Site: brandenburg
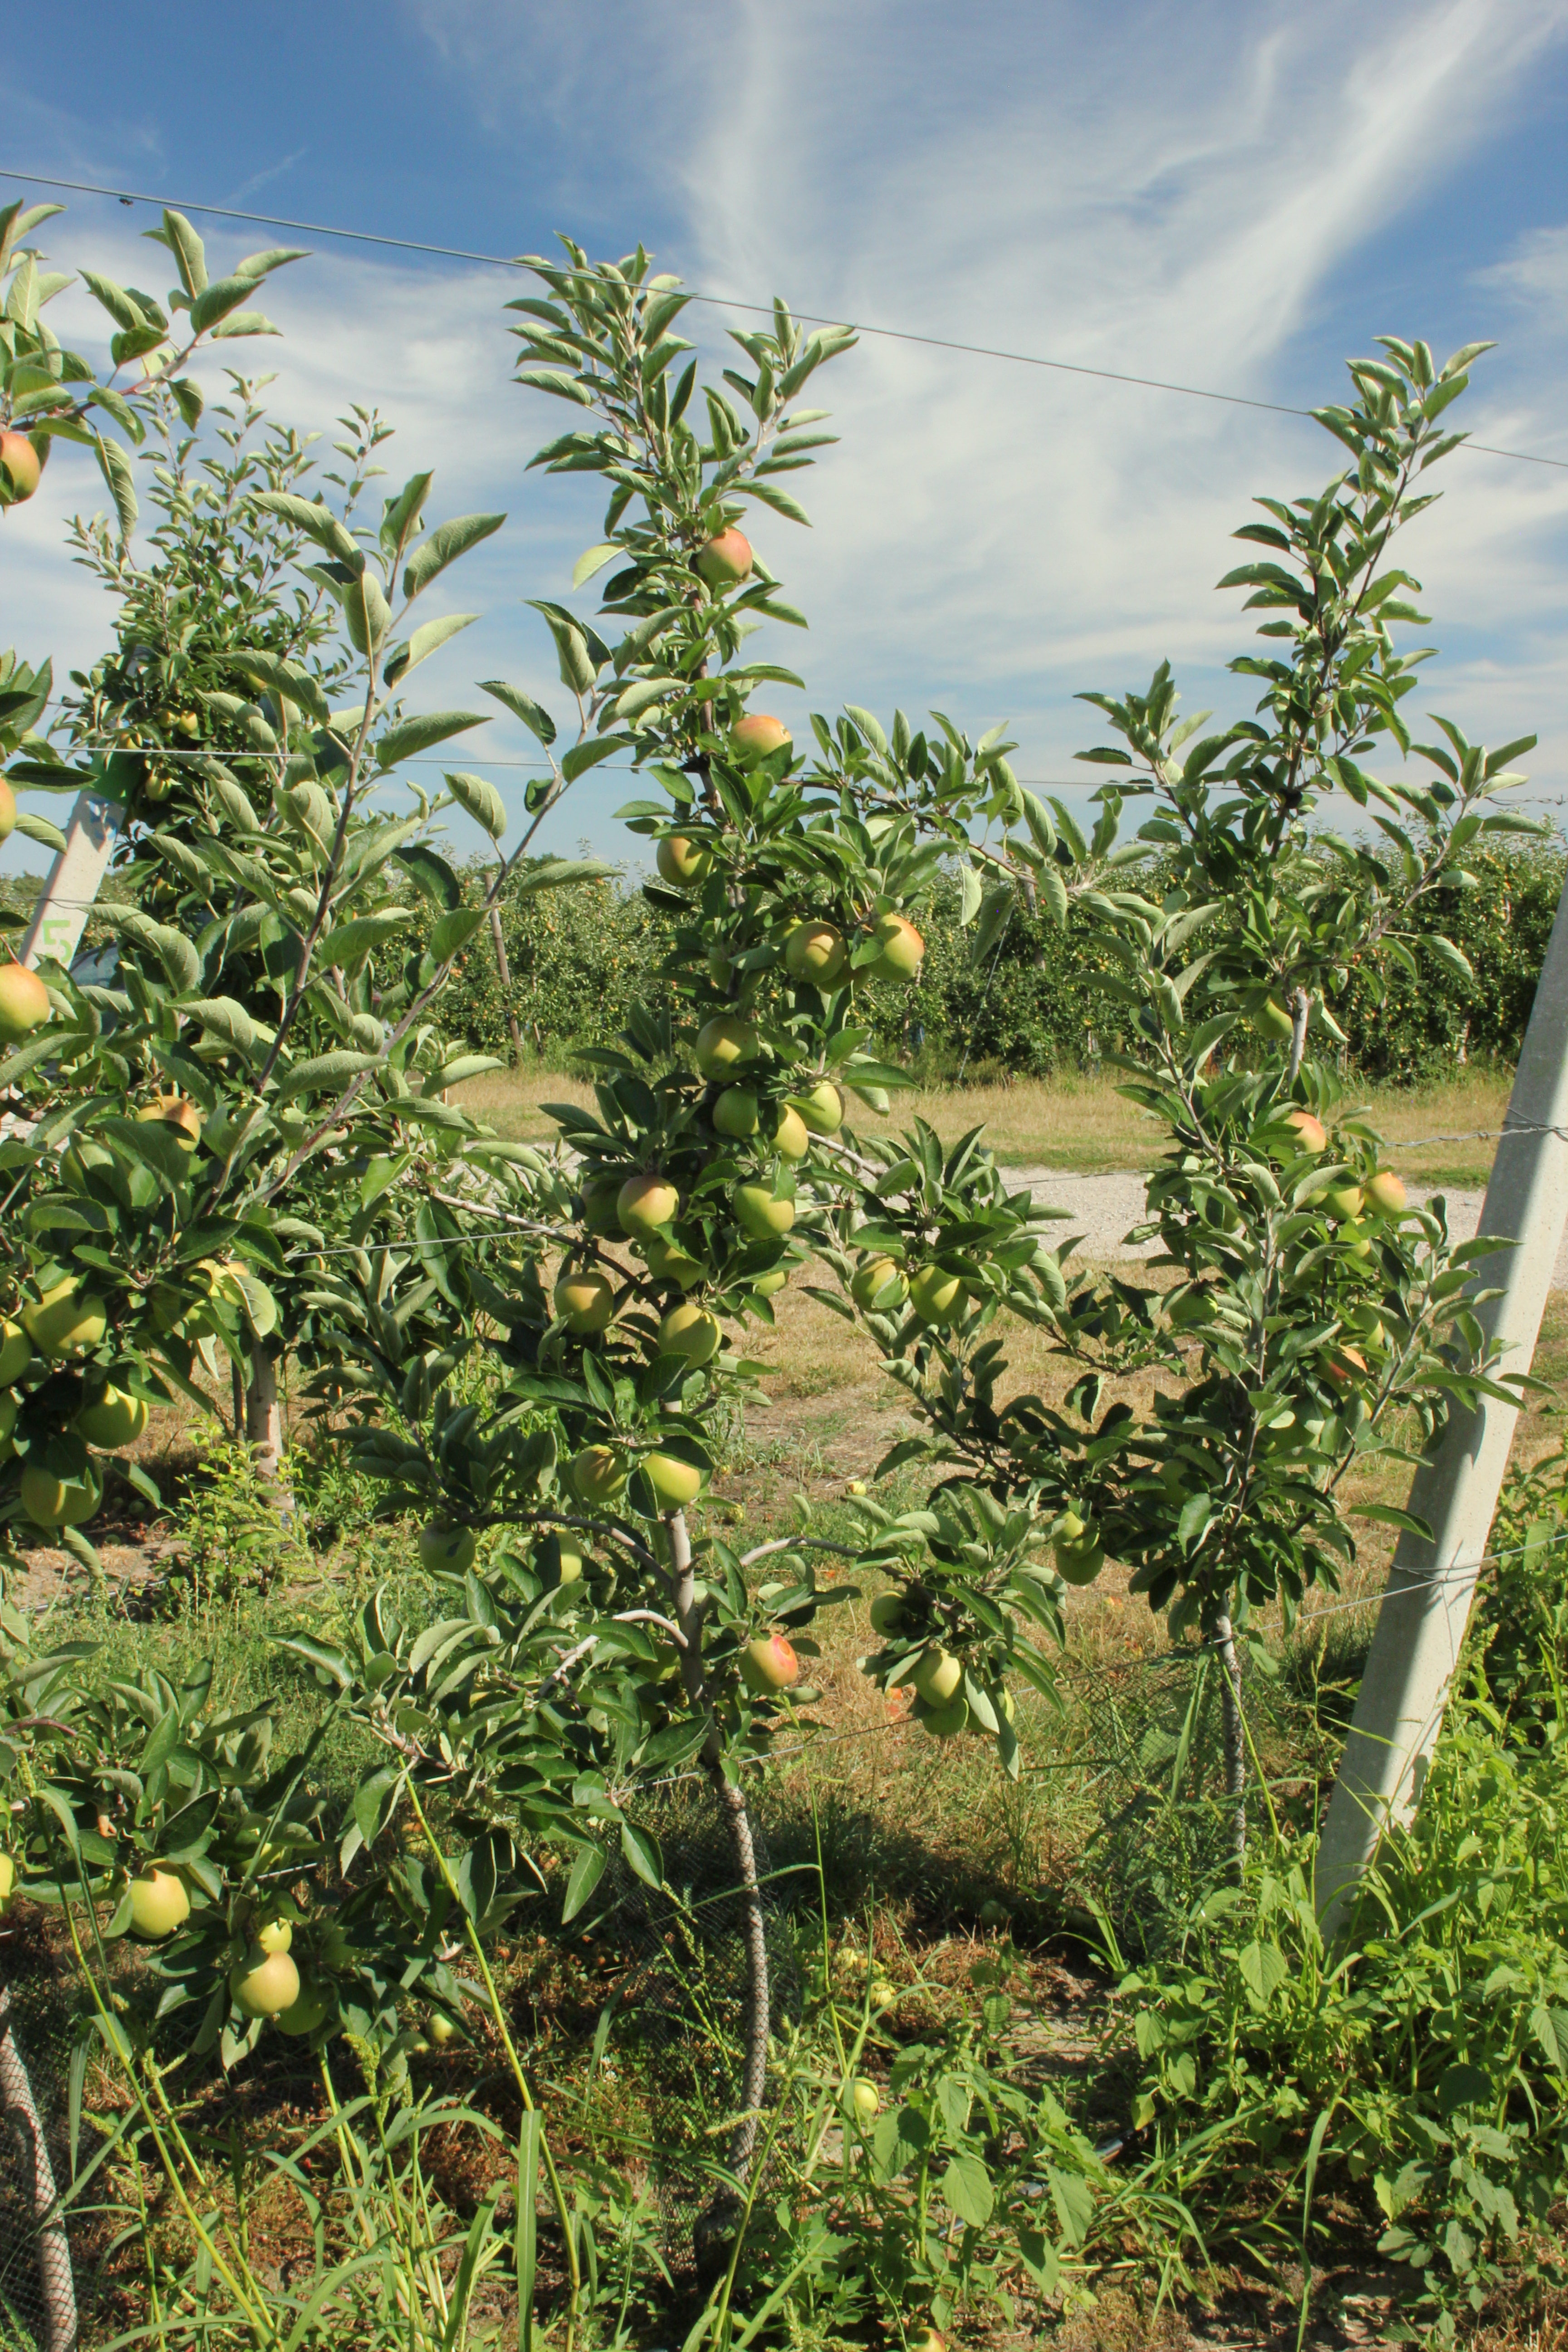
Growth stage (BBCH 77): Development of fruit